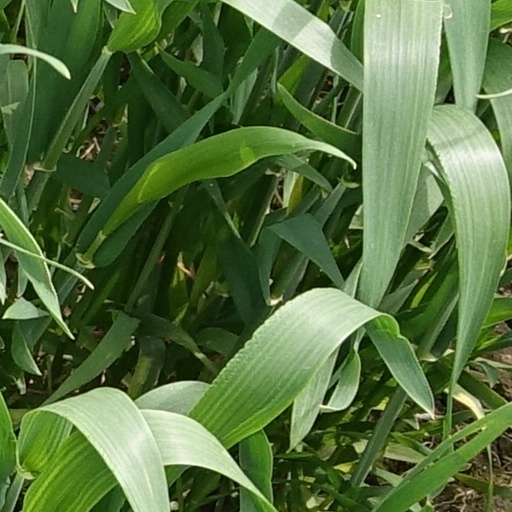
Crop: wheat